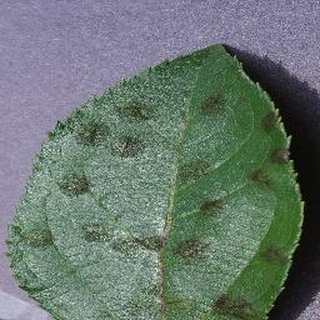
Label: apple_apple_scab